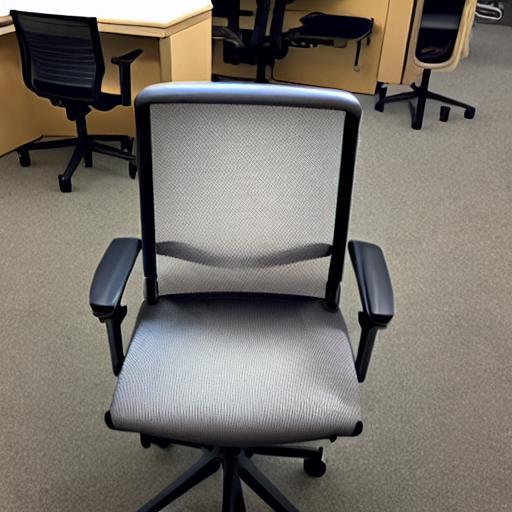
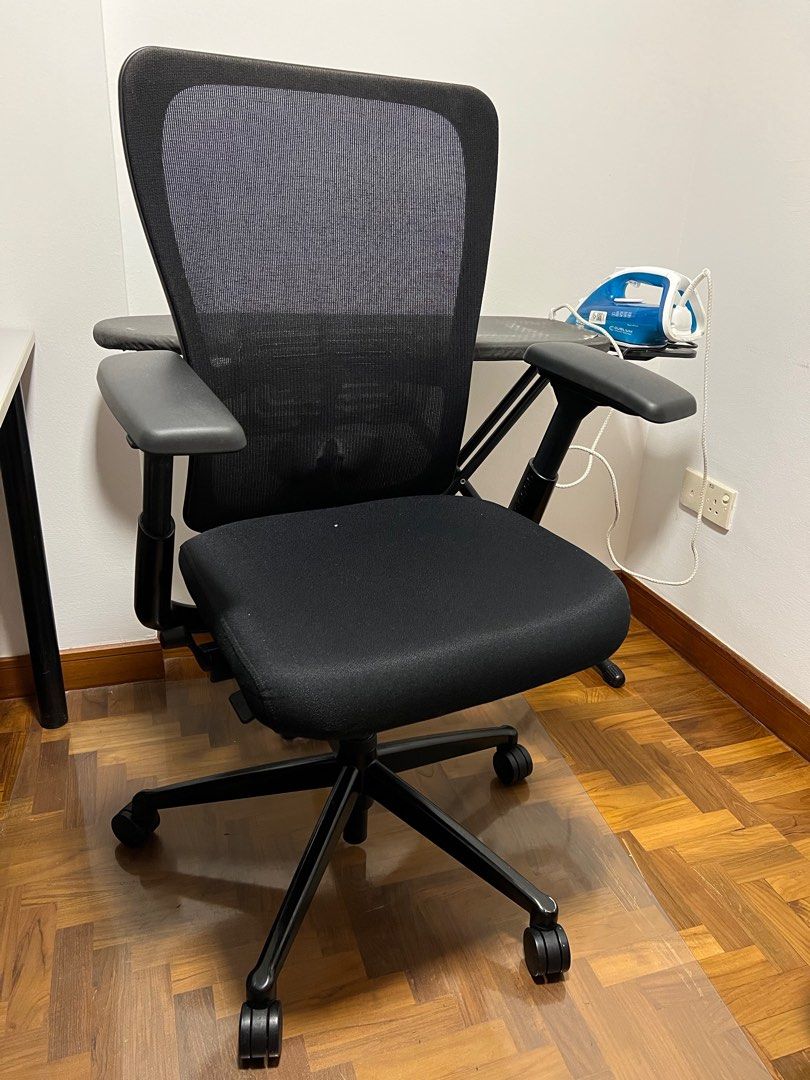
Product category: items_chair
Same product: no